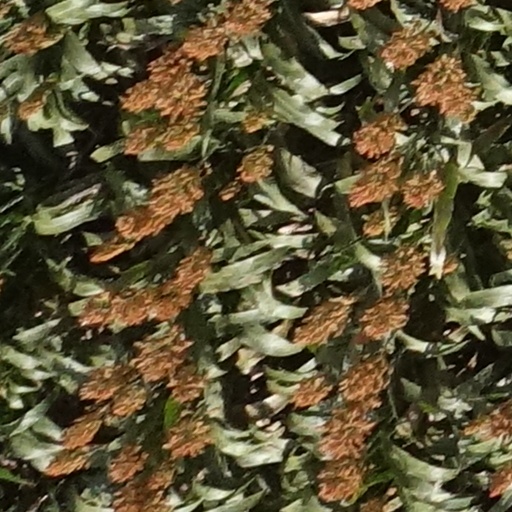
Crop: sorghum